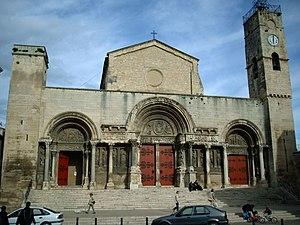
Saint-Gilles, aussi appelée Saint-Gilles-du-Gard, est une commune française située dans le département du Gard, en région Occitanie.
Le canton de Saint-Gilles est une division administrative du département du Gard, dans l’arrondissement de Nîmes.
Pierre Boulanger, né à Paris le 10 juin 1813 et mort à Paris le 1ᵉʳ juillet 1891, est un artiste ferronnier français spécialisé en serrurerie et ferronnerie d'art.